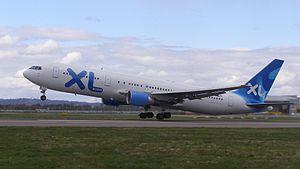
XL Airways était une compagnie aérienne anglaise réalisant des vols réguliers, long et moyen courriers, son siège était situé à Crawley, West Sussex, près de Londres Gatwick. Elle faisait partie du groupe XL Leisure Group. Ses bases opérationnelles étaient Londres Gatwick, Manchester et Glasgow.